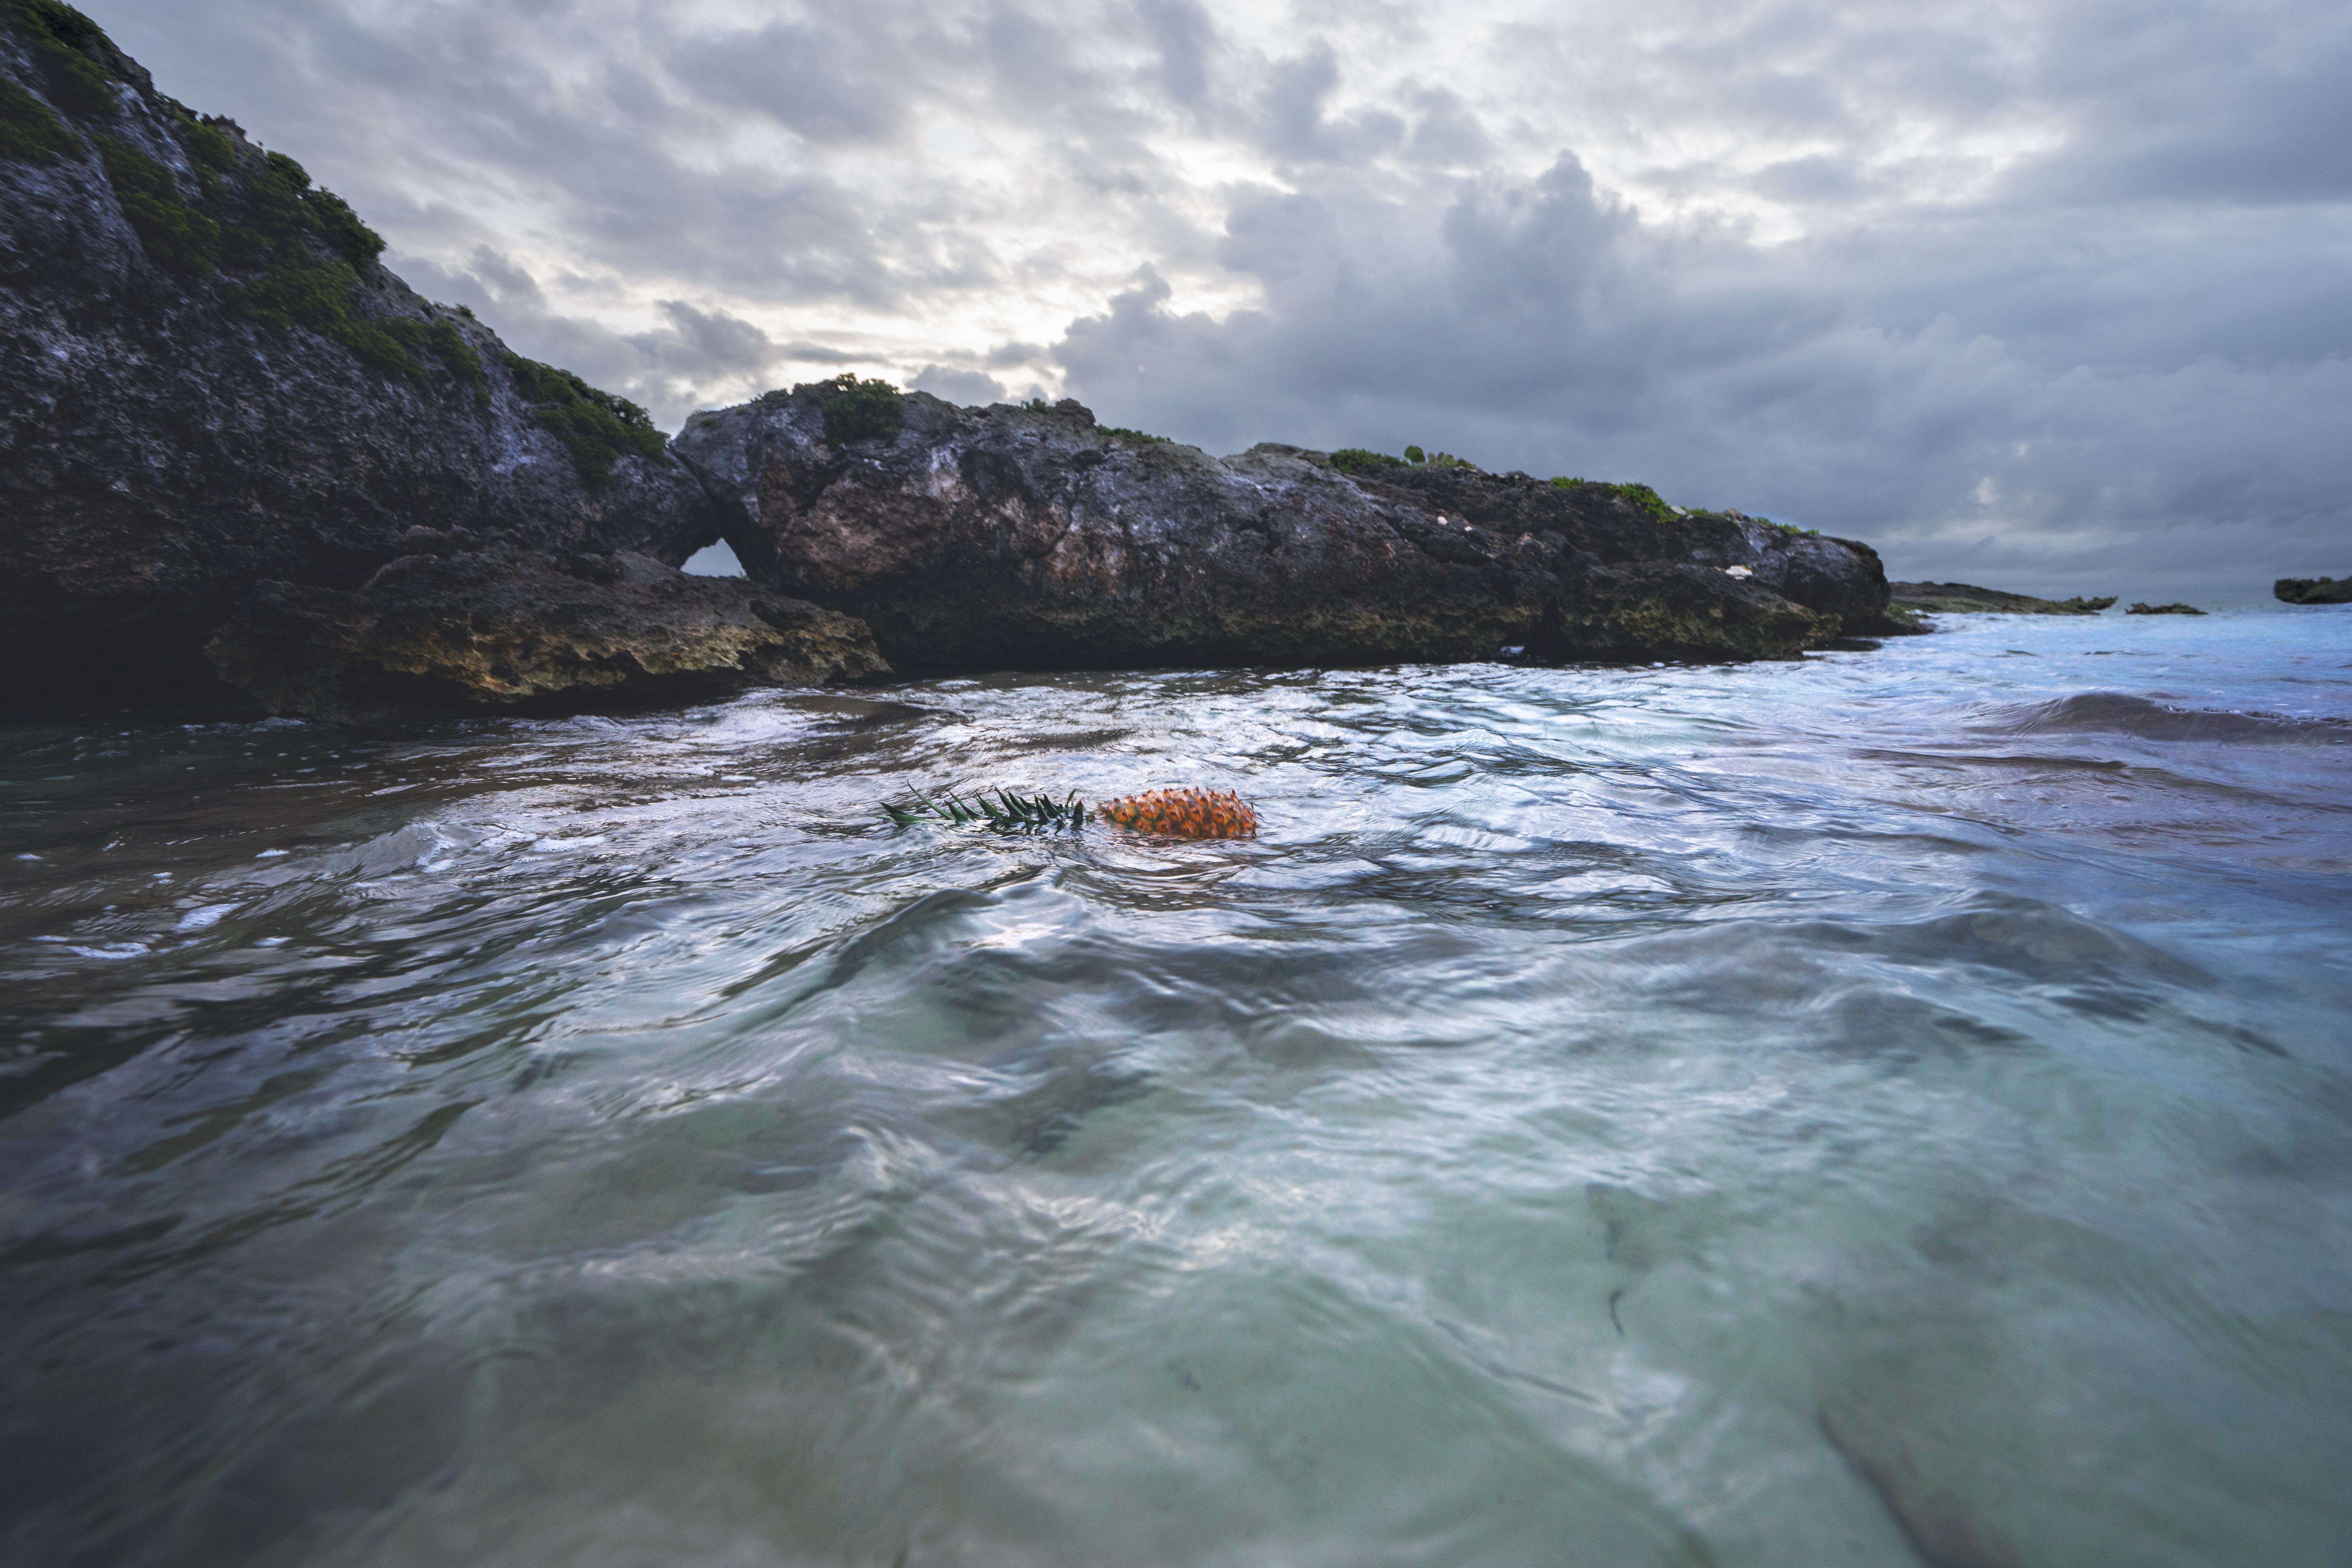
beach, sea, coast, water, ocean, horizon, sunset, boat, fruit, wave, river, vehicle, tropical, seascape, bay, rapid, floating, float, seashore, kayak, pineapple, tropical fruit, rocks, outdoors, waves, clouds, boating, daylight, kayaking, Mossy rocks